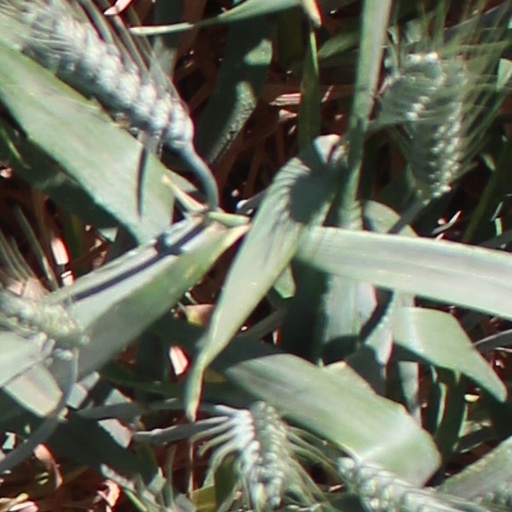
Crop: wheat